Interchange (road)

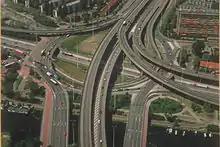
Complex roundabout interchange "Kleinpolderplein" in Rotterdam, the Netherlands.

A braided or diverging interchange is a two-level, four-way interchange. An interchange is braided when at least one of the roadways reverses sides. It seeks to make left and right turns equally easy. In a pure braided interchange, each roadway has one right exit, one left exit, one right on-ramp, and one left on-ramp, and both roadways are flipped.